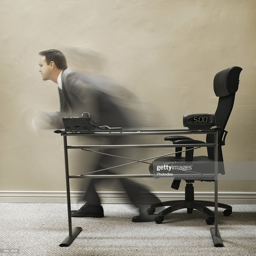
blurred view of a businessman getting up from a chair